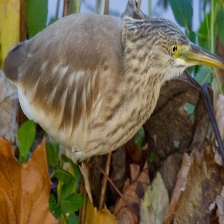
Species: SQUACCO HERON
Scientific name: ARDEOLA RALLOIDES
ImageNet parent category: little_blue_heron